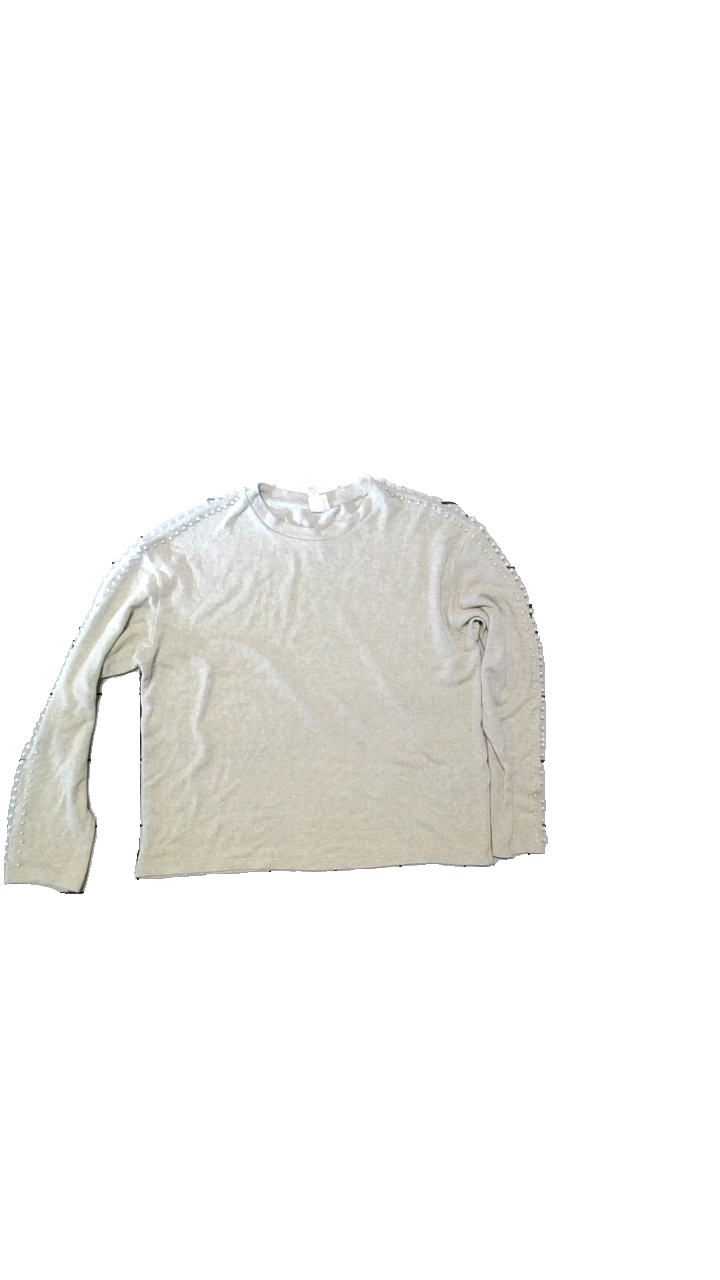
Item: Sweater (Ladies)
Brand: H&m
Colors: Beige
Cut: Regular
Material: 80% viscose, 18% polyester, 2% elastane
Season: All
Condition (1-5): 2
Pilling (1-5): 2
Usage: Export
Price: <50